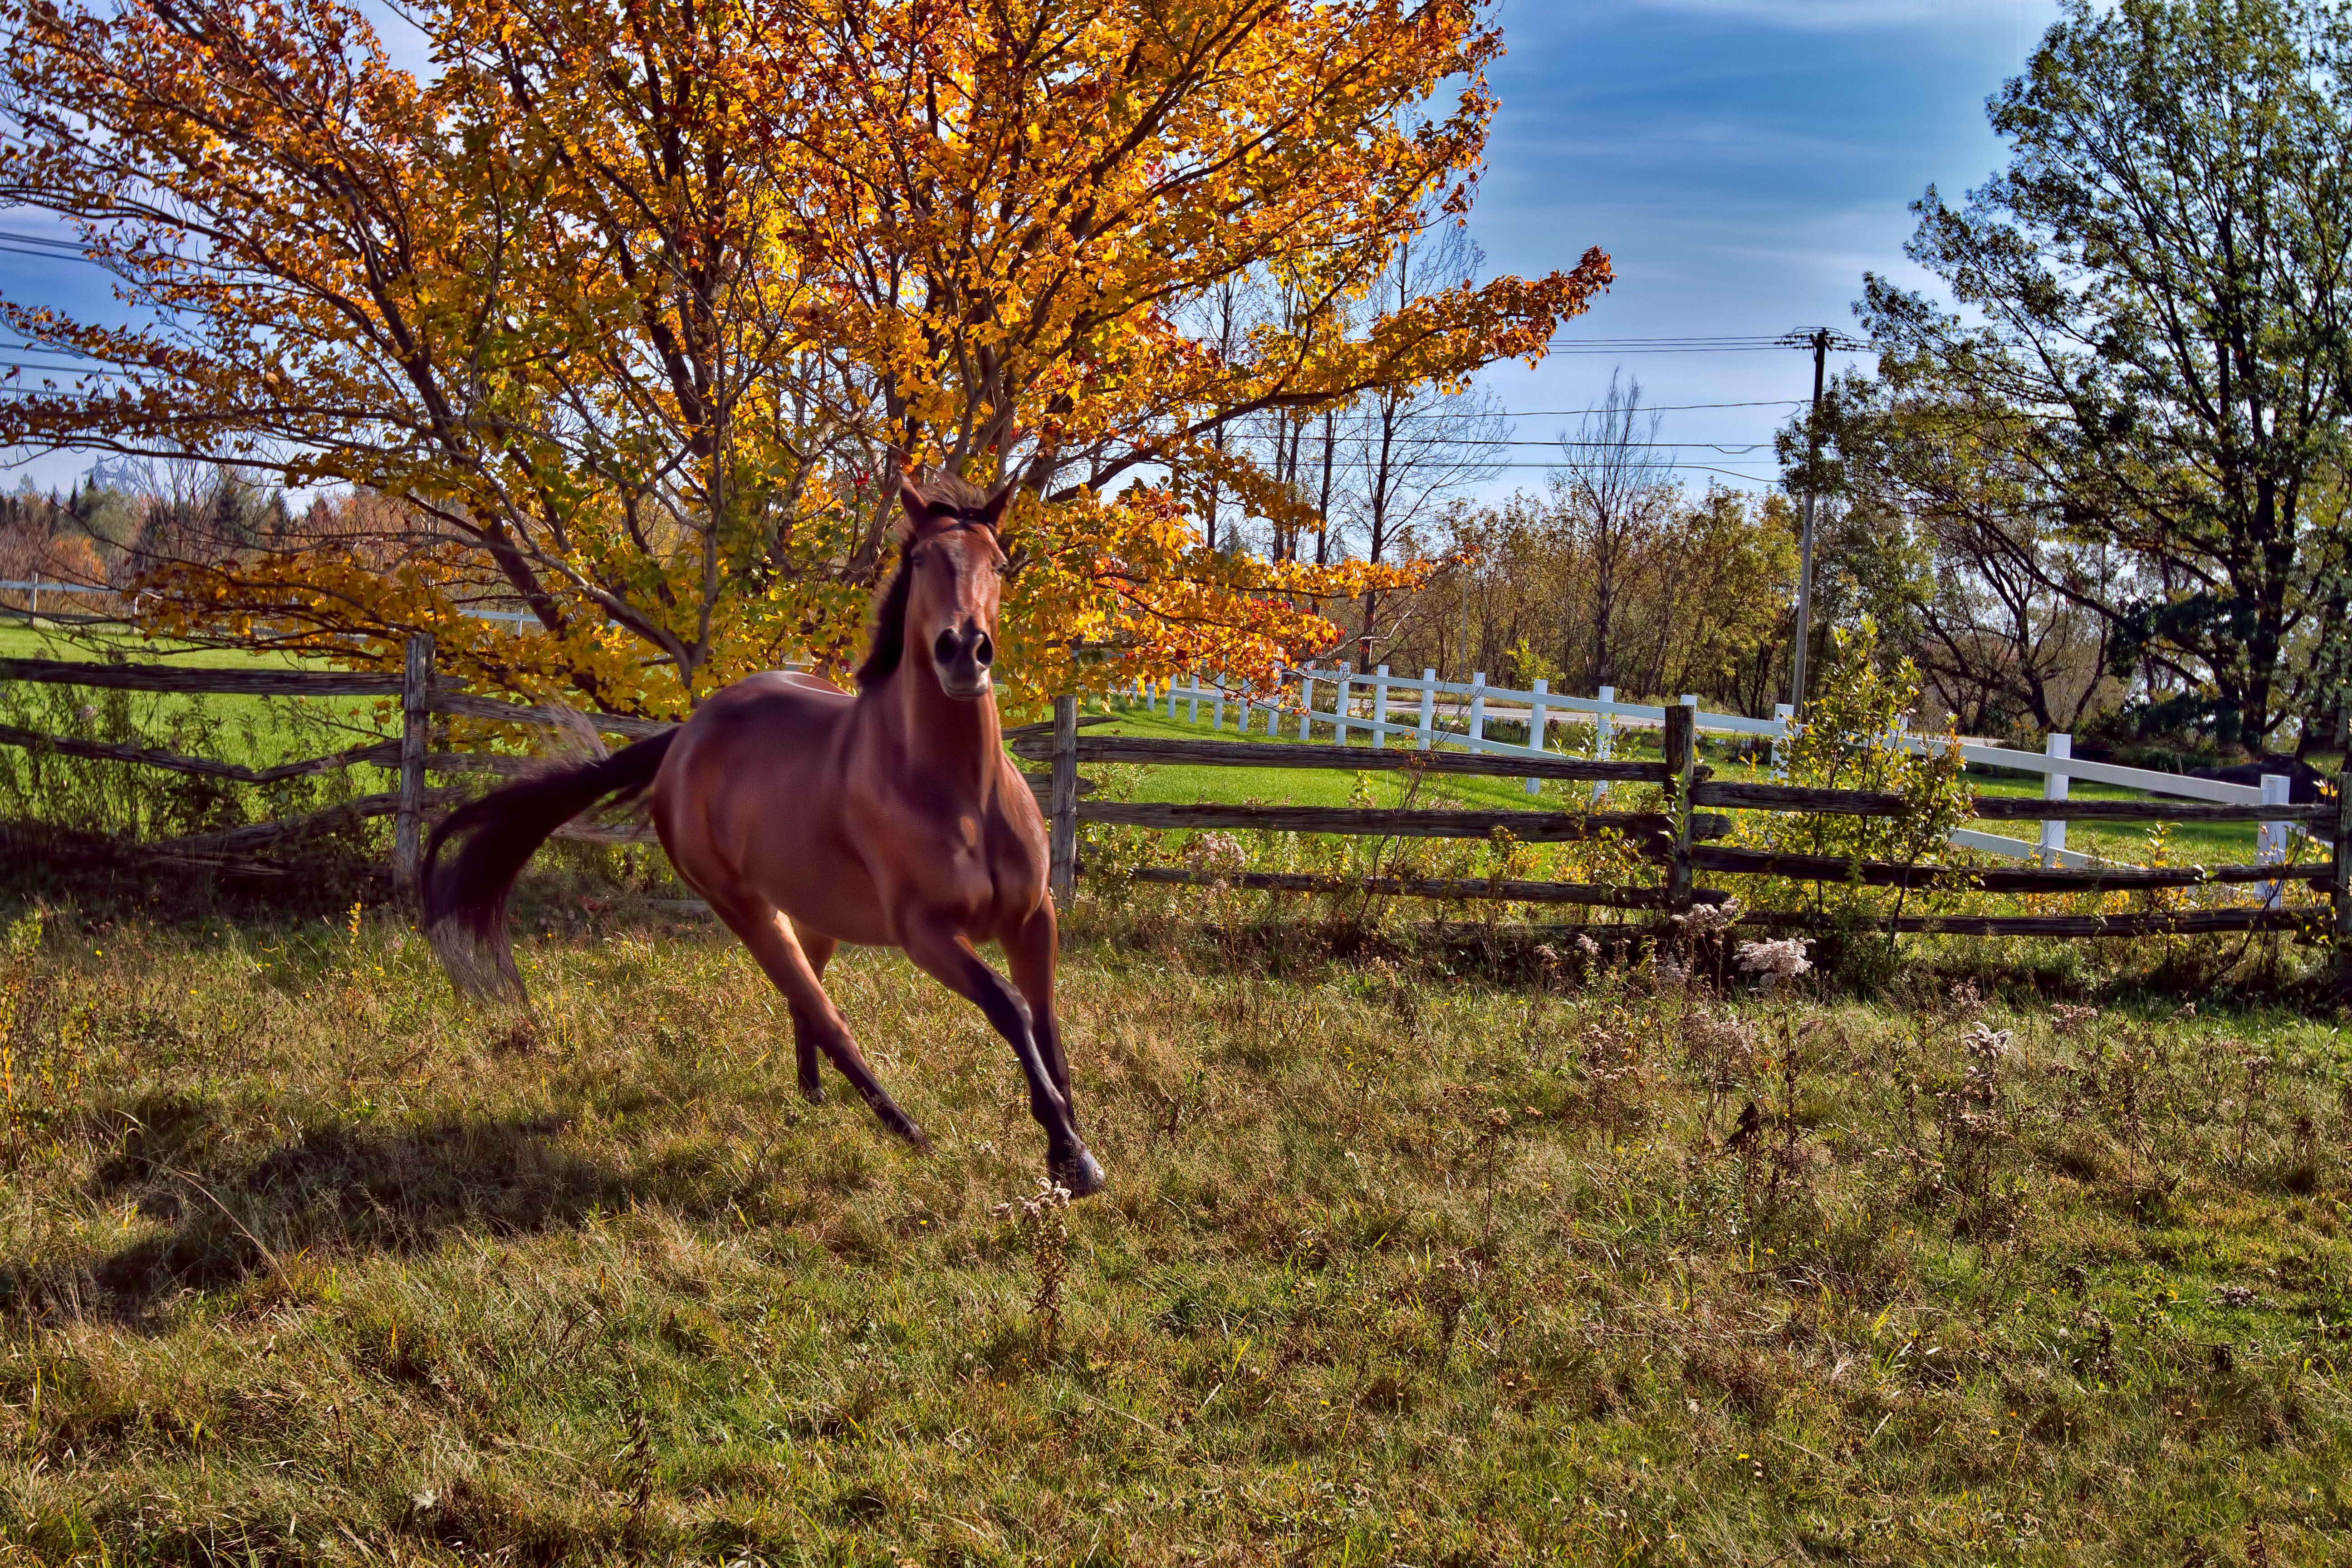
tree, grass, farm, meadow, prairie, animal, wildlife, pasture, grazing, horse, autumn, mane, horses, mare, woodland, standard, ecosystem, horseback riding, gallop, trotter, horse like mammal